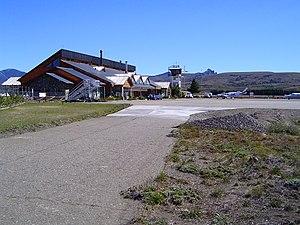
La province de Neuquén est une province d'Argentine, qui se trouve à l'extrémité nord-ouest de la Patagonie argentine. Avec une superficie de 94 378 km², elle est la plus petite province des régions australes du pays. Sa géographie s'abîme sur l'imposante Cordillère des Andes.